Hermes of Andros

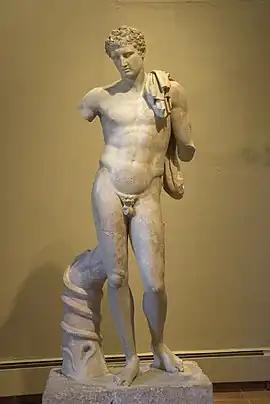
The statue in the Museum of Andros

The Hermes of Andros is a large Roman-era marble sculpture of the Greek god Hermes, god of commerce and messengers, that was unearthed in the Aegean island of Andros, Greece in the early eighteenth century.